Frederic B. Pratt

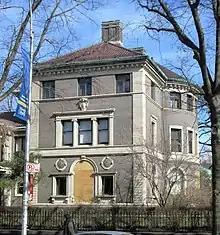
Frederic B. Pratt's townhouse. Now known as Caroline Ladd Pratt House at the Pratt Institute, 229 Clinton Avenue, Brooklyn, USA

On October 17, 1889, he married Caroline Ames Ladd (September 3, 1861, Portland OR - June 12, 1946, Glen Cove), the daughter of William S. Ladd and Caroline Elliott. They had three children: